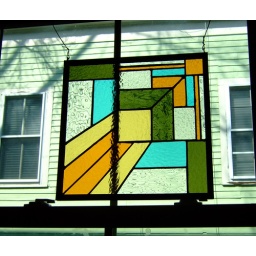
stained glass piece in window